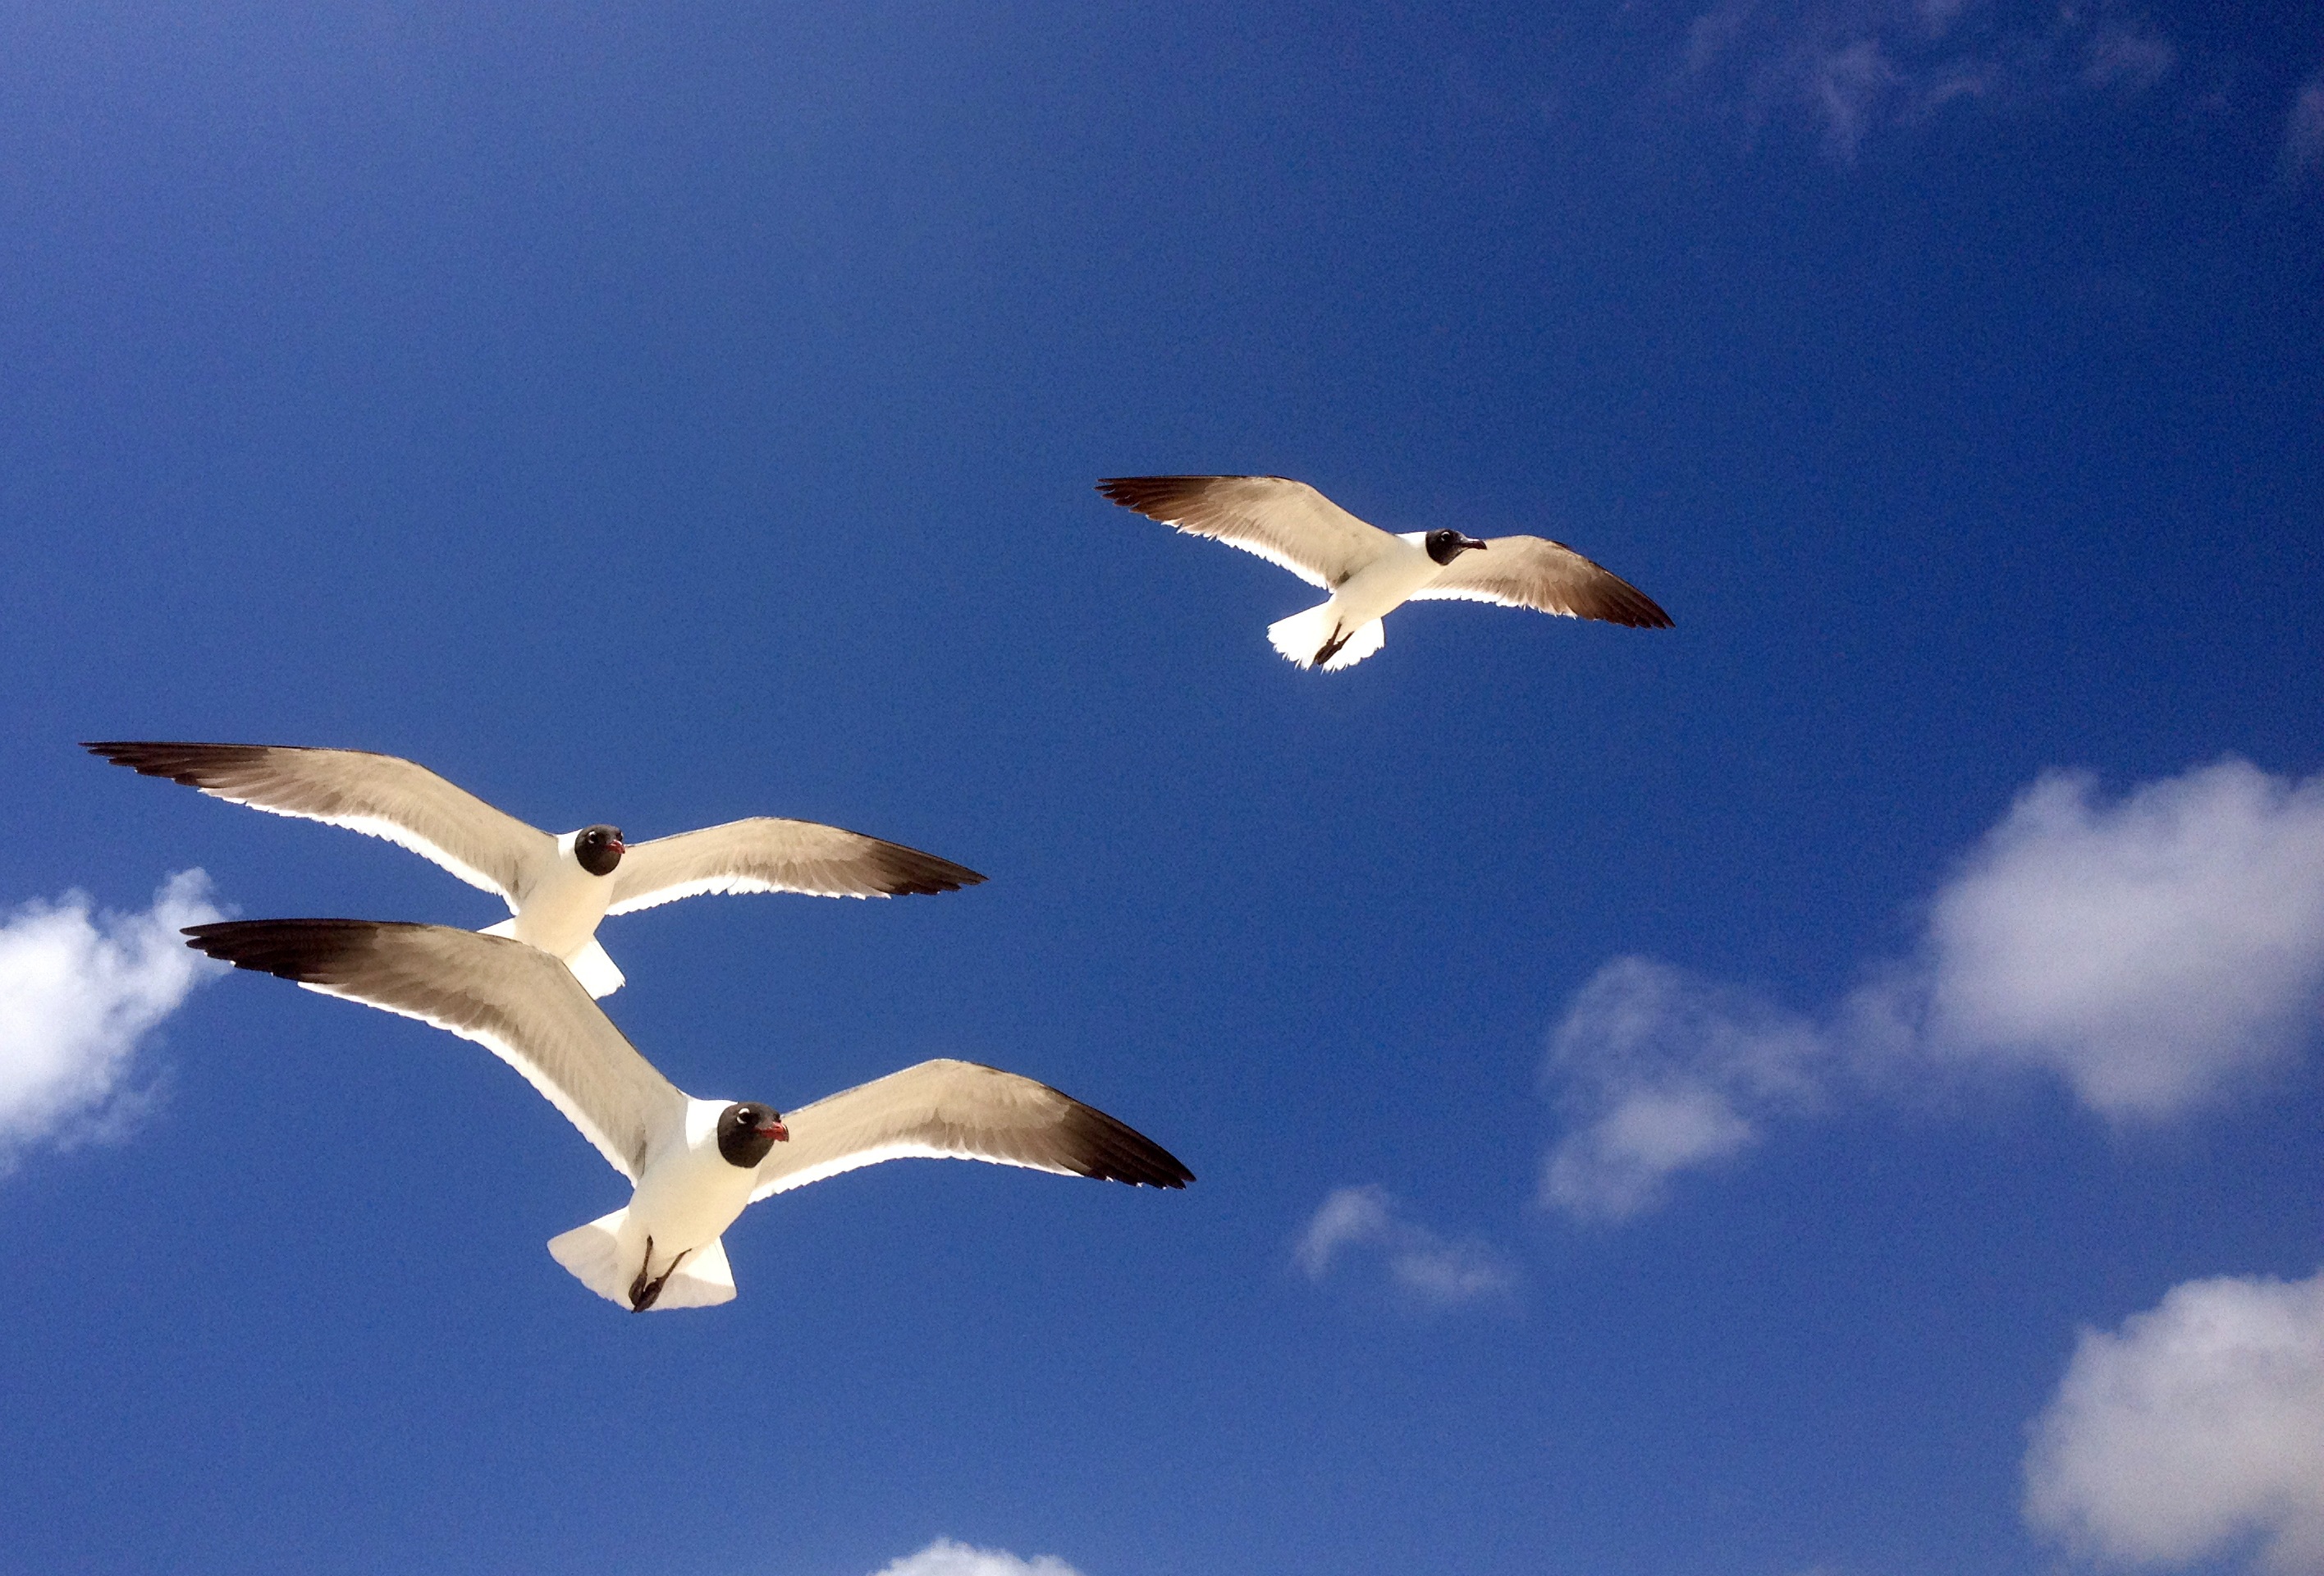
beach, sea, nature, outdoor, ocean, bird, wing, sky, air, animal, seabird, flying, fly, summer, vacation, travel, wildlife, wild, gull, flight, blue, freedom, feather, birds, gulls, wings, seagulls, vertebrate, albatross, bird migration, charadriiformes, european herring gull, animal migration